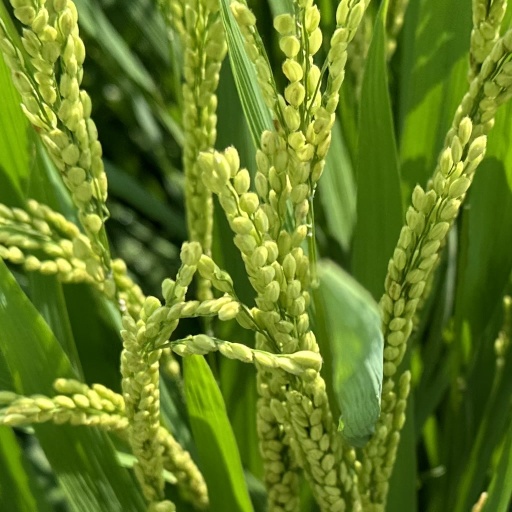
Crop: rice